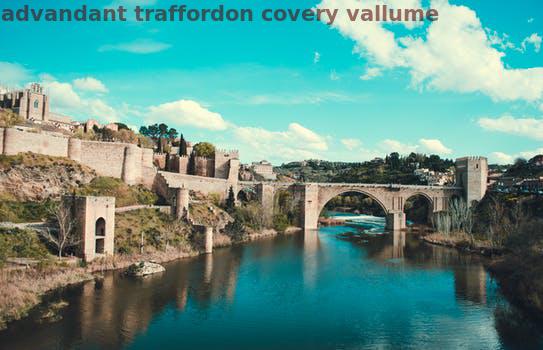
Label: Watermark